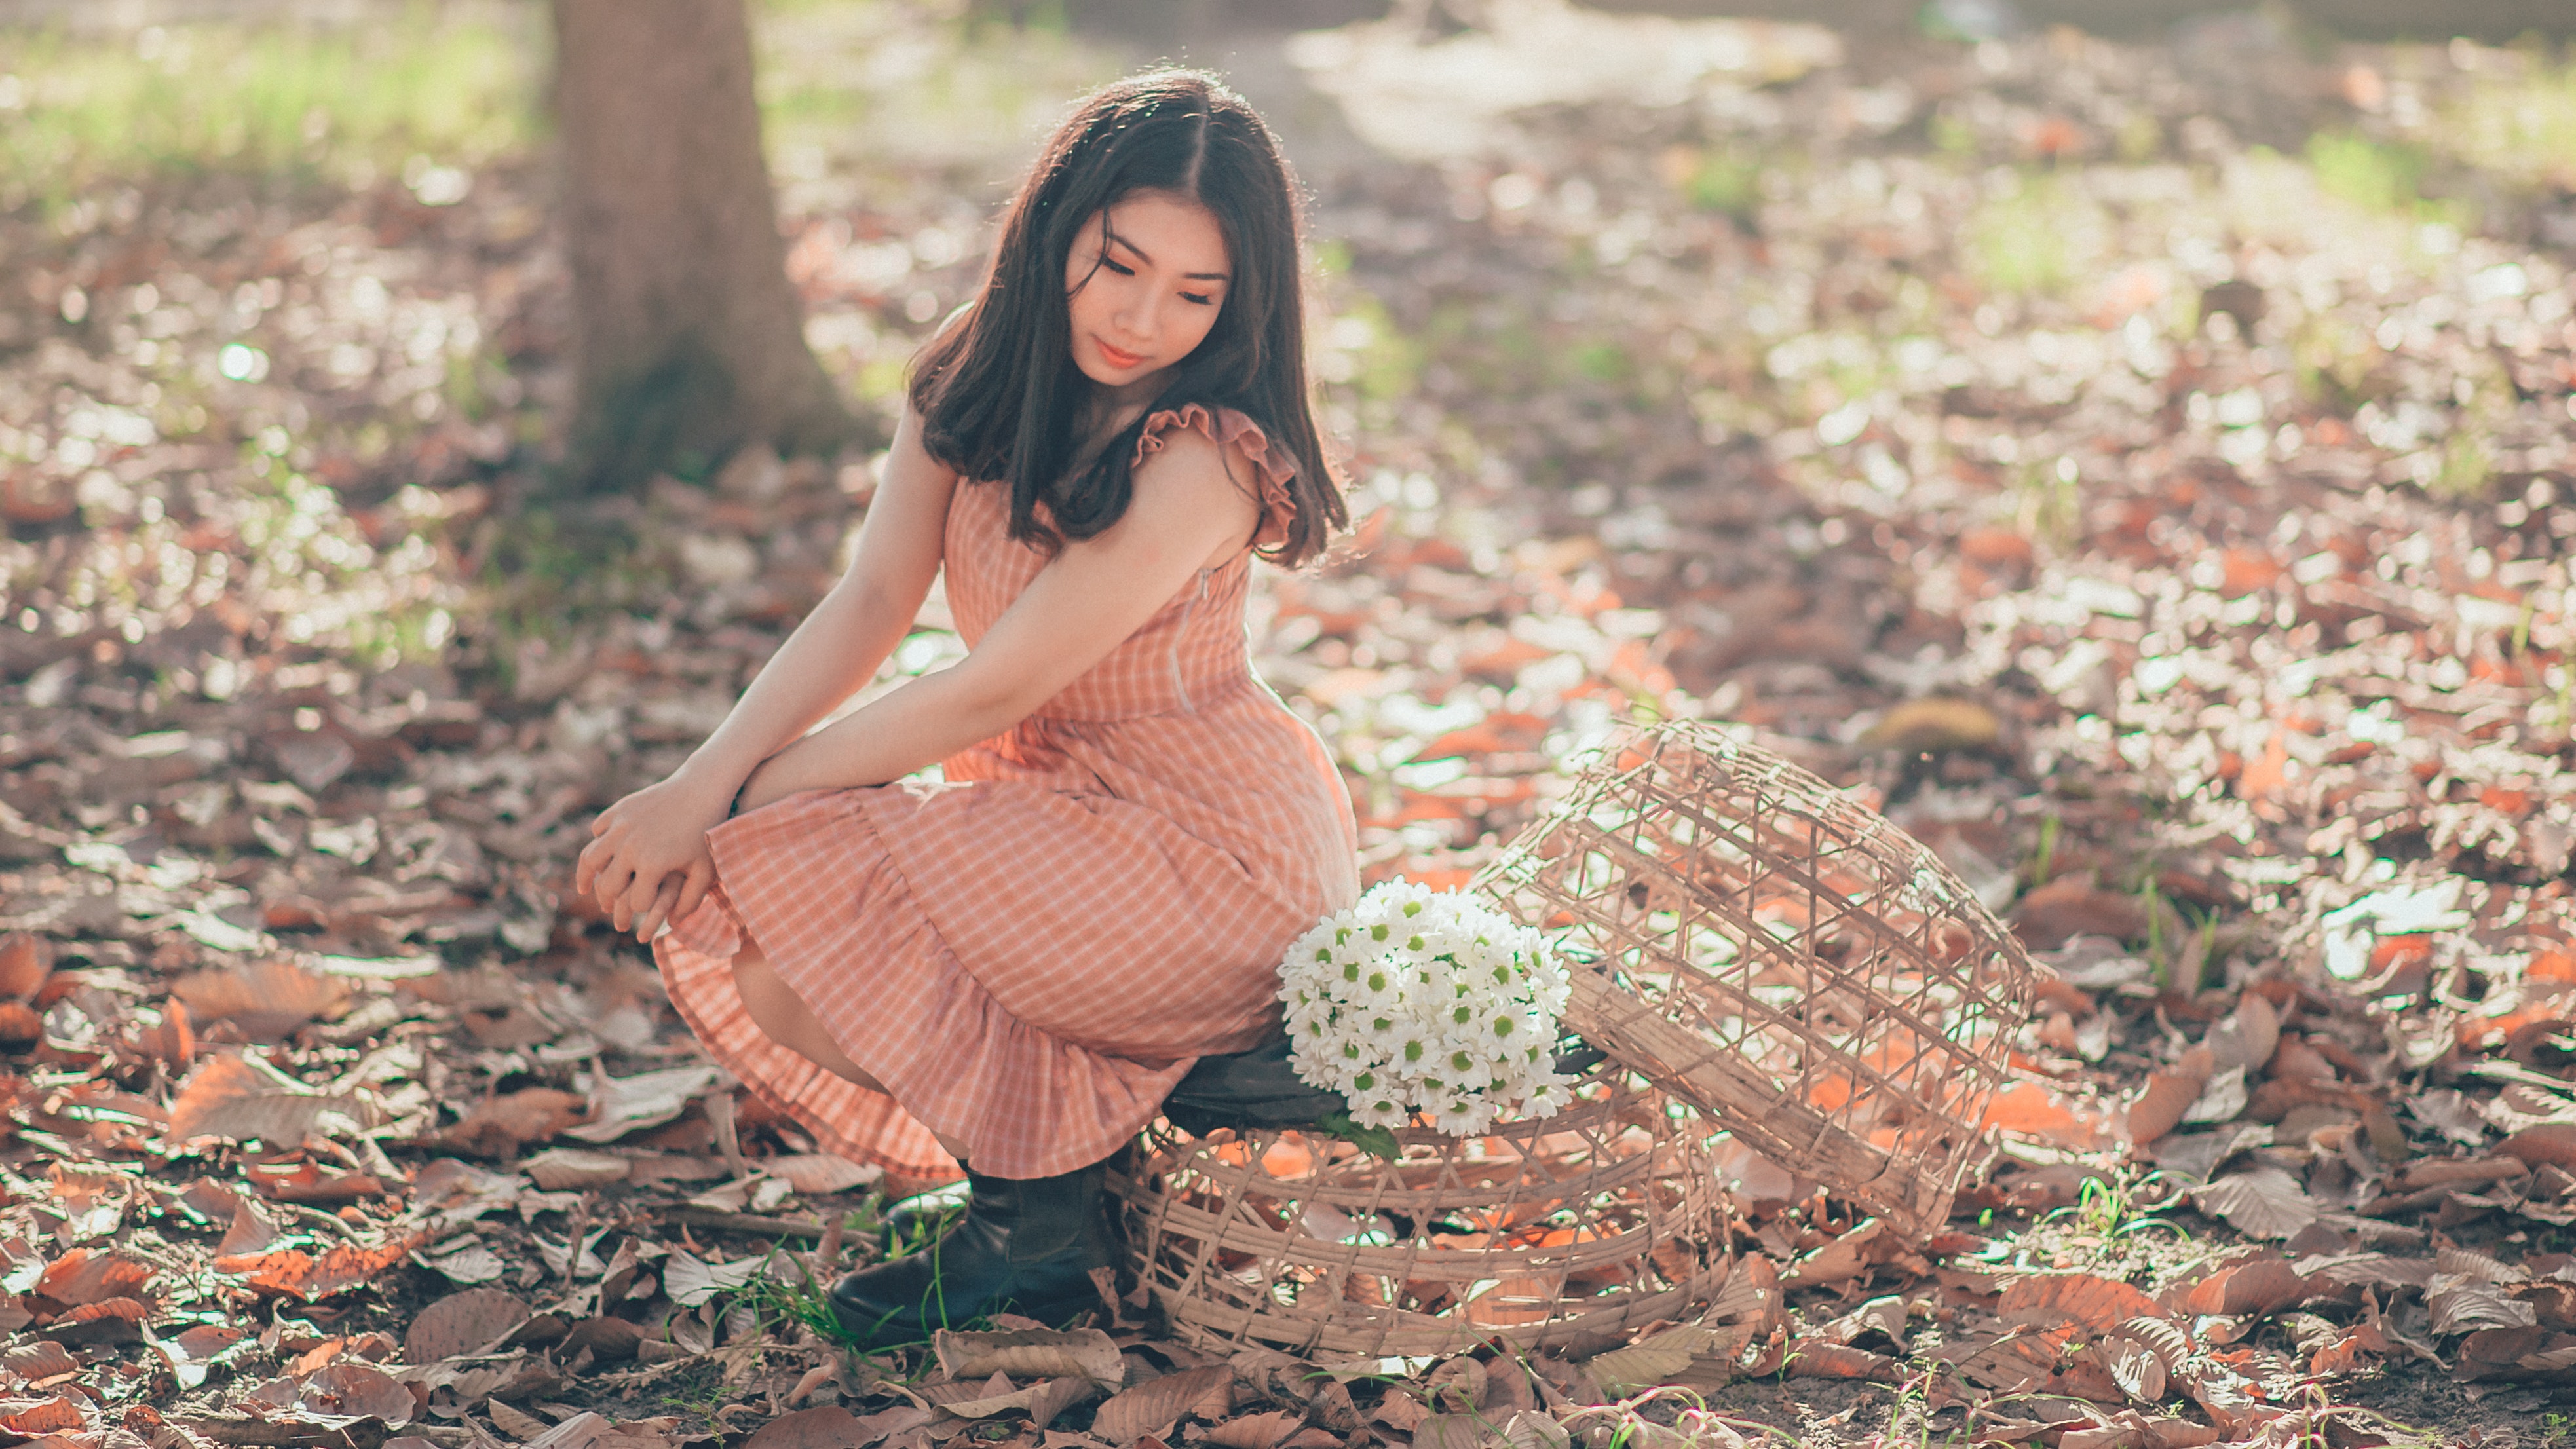
People in nature, leaf, photograph, beauty, natural environment, pink, skin, dress, sitting, tree, fashion, yellow, brown, photography, grass, forest, photo shoot, eye, woodland, autumn, long hair, wood, brown hair, sunlight, fawn, peach, plant, pattern, model, portrait photography, vintage clothing, figurine, child, black hair, portrait